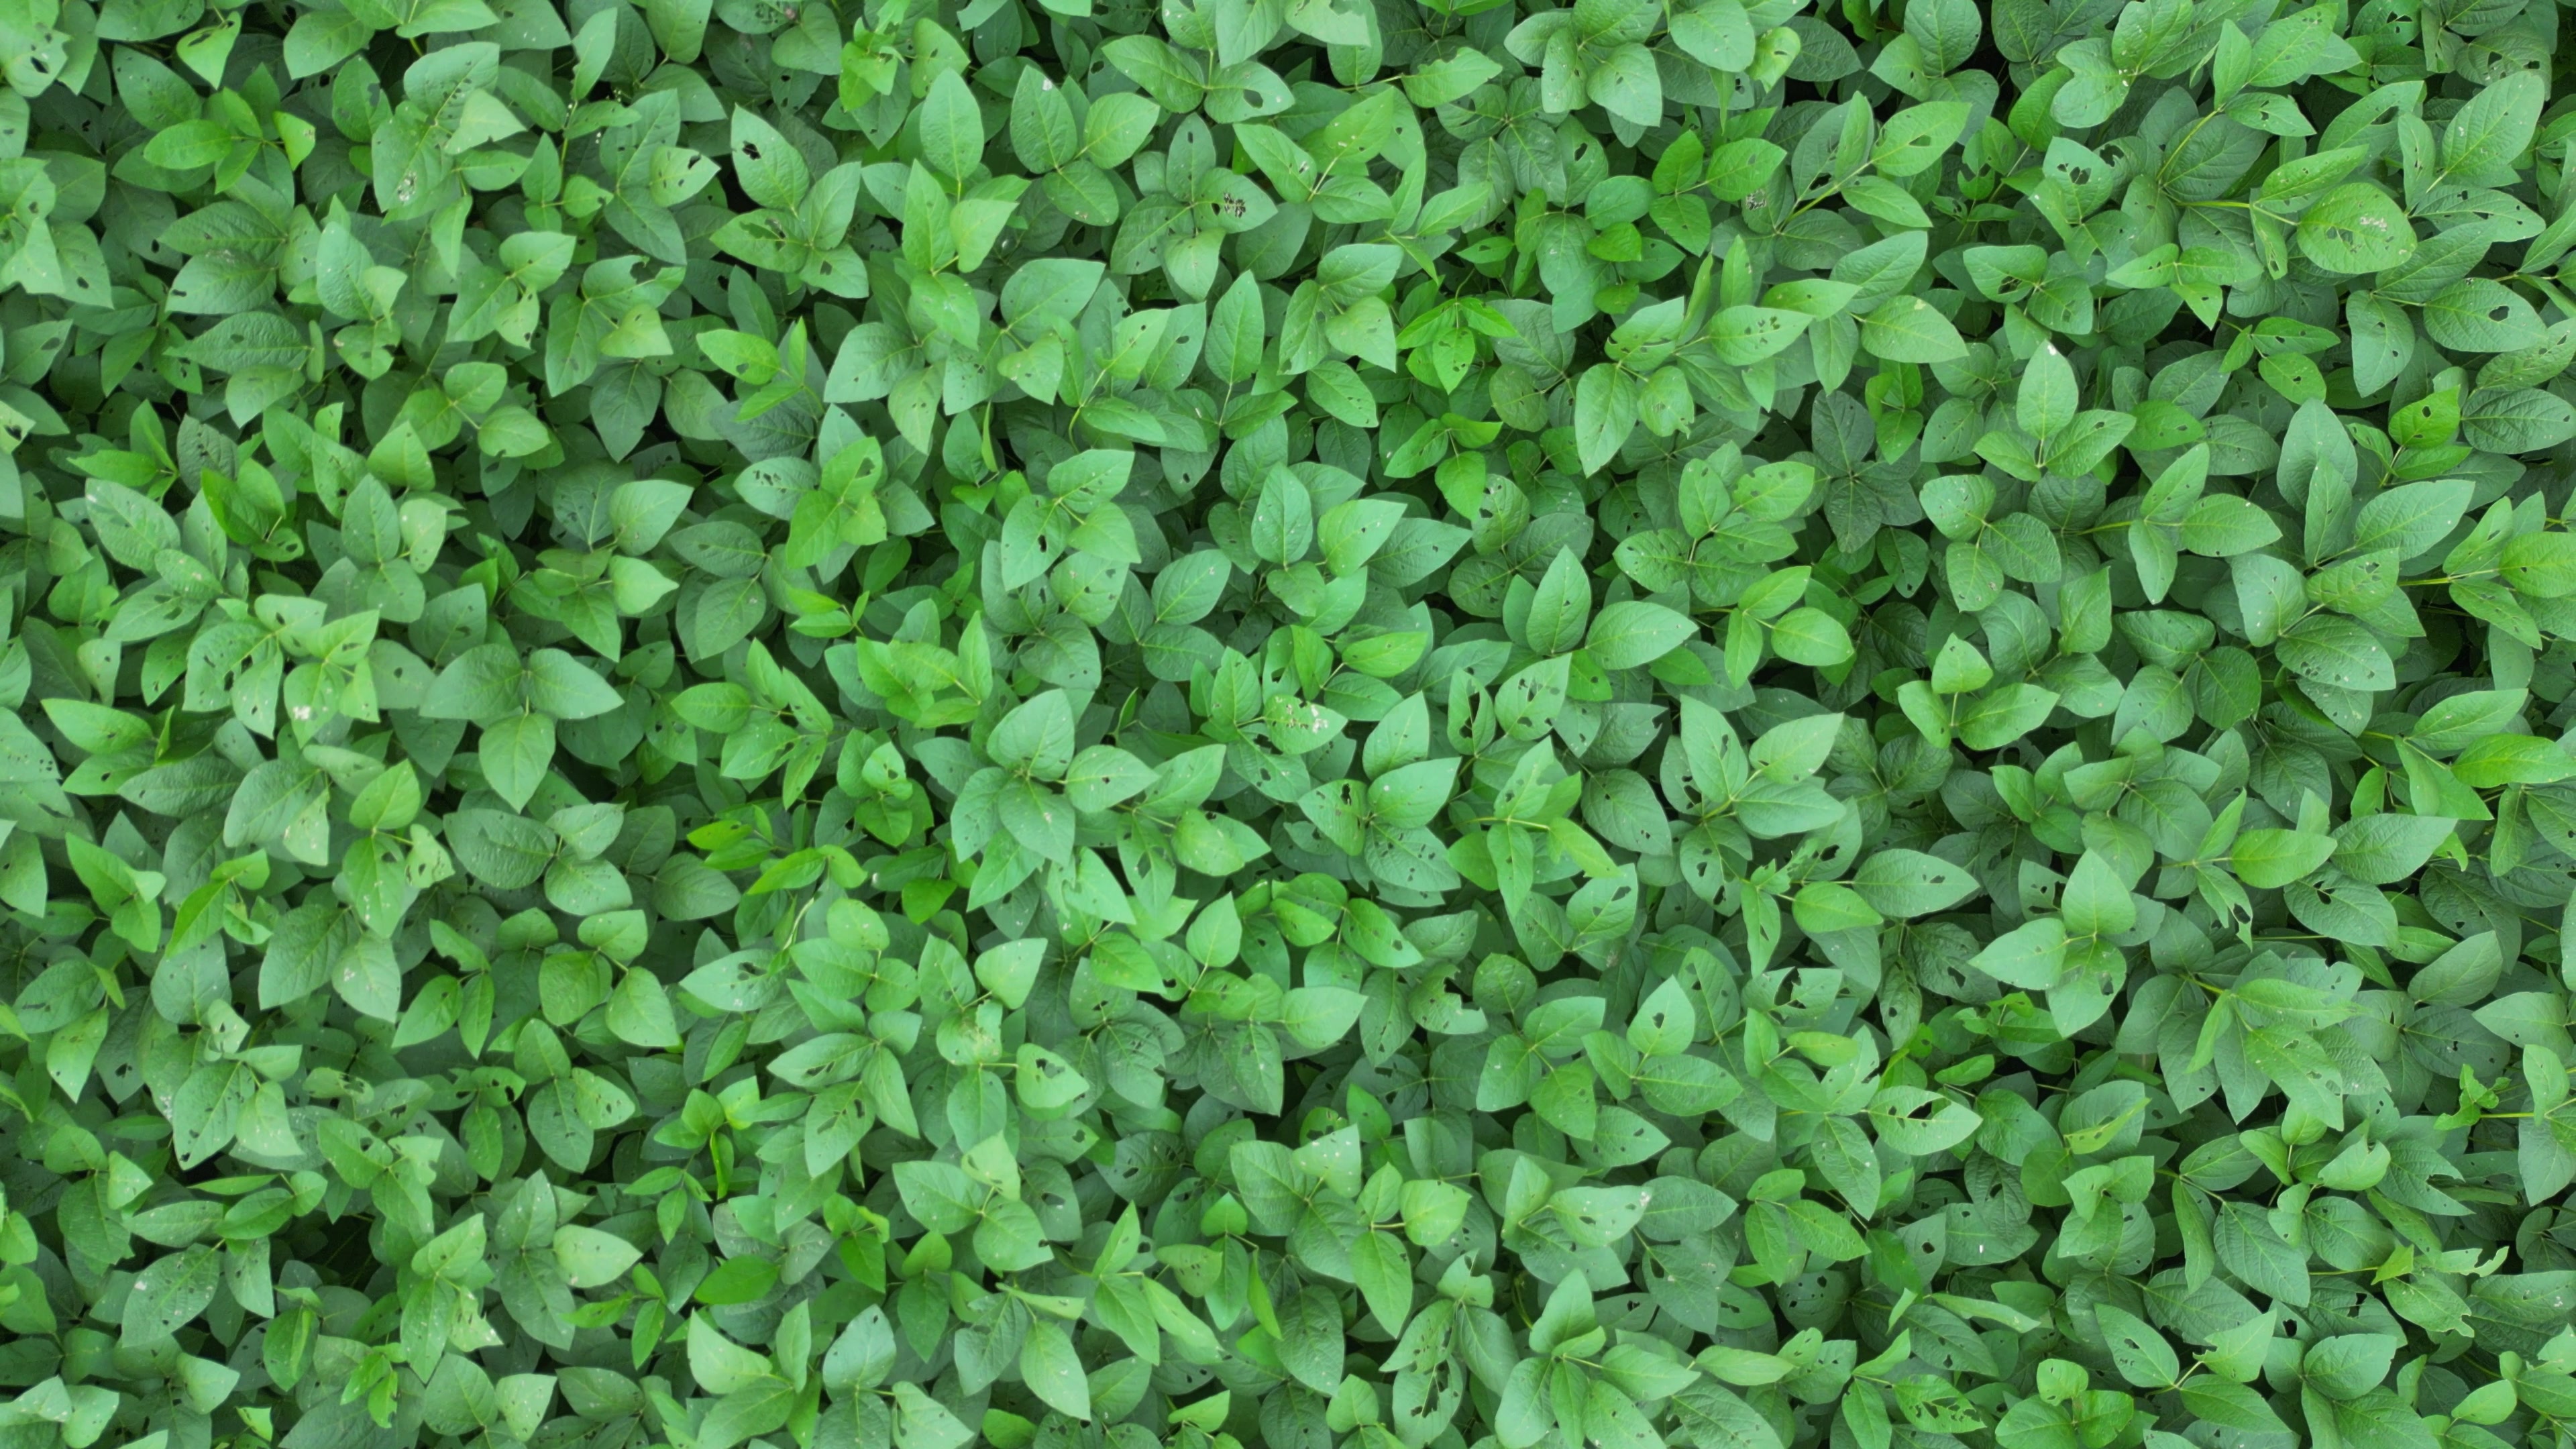
Label: Semilooper_Pest